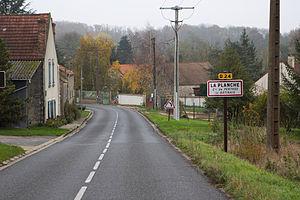
Perthes est une commune française située dans le département de Seine-et-Marne en région Île-de-France.